Yo-kai Watch: Wibble Wobble

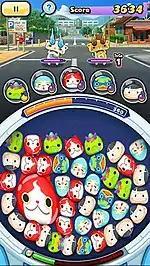
A screenshot of the player fighting Komasan (left) and Komajiro (right) on the first special stage of the game.

"Yo-kai Watch: Wibble Wobble" is a puzzle game and sees the player matching 2 or more matching Wib Wobs (Yo-kai) to make bigger Wib Wobs, which, when popped (clicked), deal damage, with the damage depending on the size of the Wib Wob. Every Yo-kai has a Soultimate meter that increases every time a Wib Wob of that Yo-kai is popped. When the Soultimate meter is full, the Yo-kai can perform a "Soultimate move", which will aid the player in battle in some way.